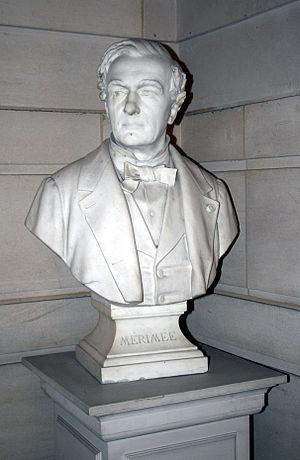
Buste de Prosper Mérimée